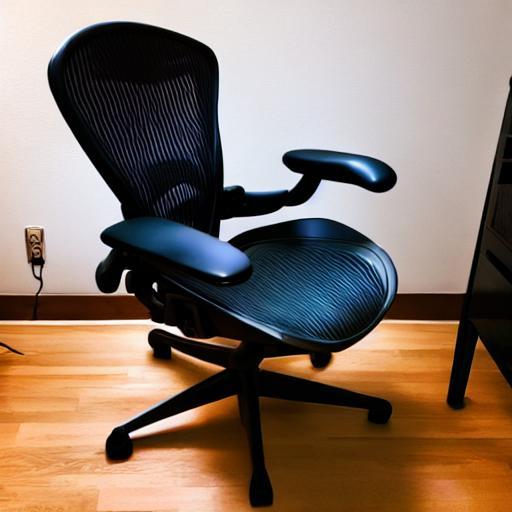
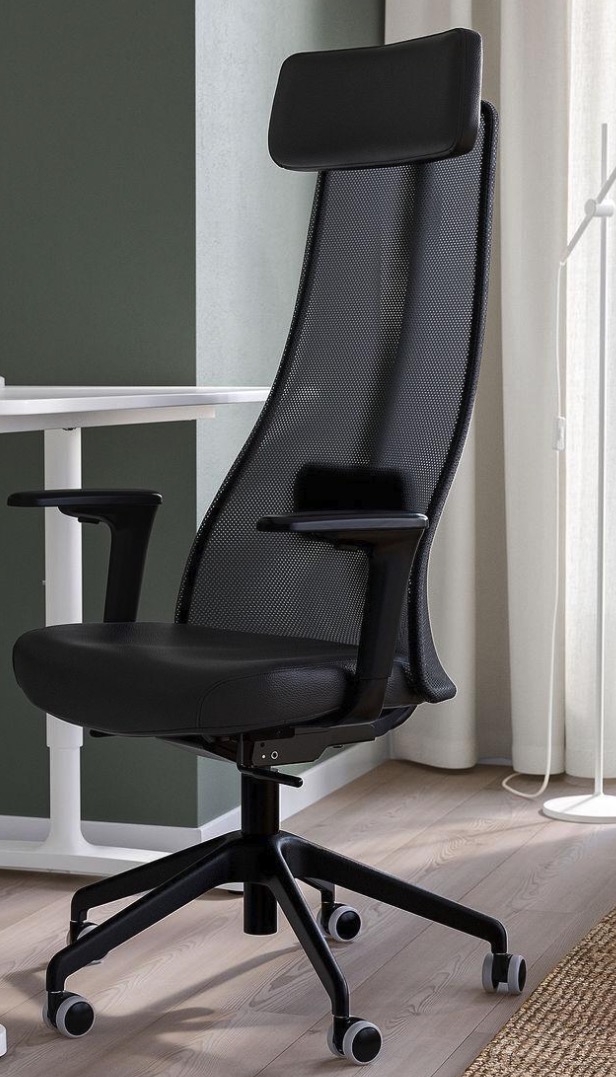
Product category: items_chair
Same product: no